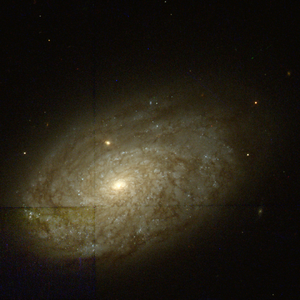
NGC 4237 est une vaste galaxie spirale intermédiaire située dans la constellation de la Chevelure de Bérénice à environ 39 millions d'années-lumière. NGC 4237 a été découvert l'astronome germano-britannique William Herschel en 1783.